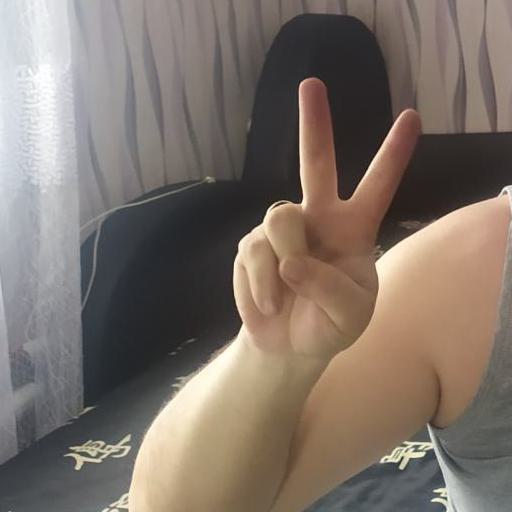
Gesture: peace